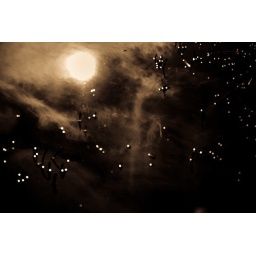
Reflected clouds in dark, reedy water at Eglinton park.